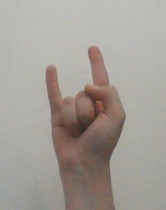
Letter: la